Ellen Johnson Sirleaf

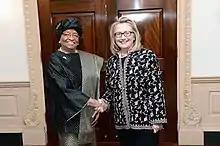
Sirleaf with U.S. Secretary of State Hillary Clinton, Washington, D.C., 2013

Upon her election to office, Sirleaf made her first foreign trip as President to neighboring Ivory Coast, meeting with Ivorian President Laurent Gbagbo in an attempt to repair relations between the two countries following Côte d'Ivoire's support of the Movement for Democracy in Liberia during the Second Liberian Civil War. During the 2010–2011 Ivorian crisis, Sirleaf, as chairperson of the Mano River Union, supported ECOWAS's recognition of Gbagbo's opponent, Alassane Ouattara, as the winner of the disputed presidential election, but rejected calls for a military solution to the crisis.